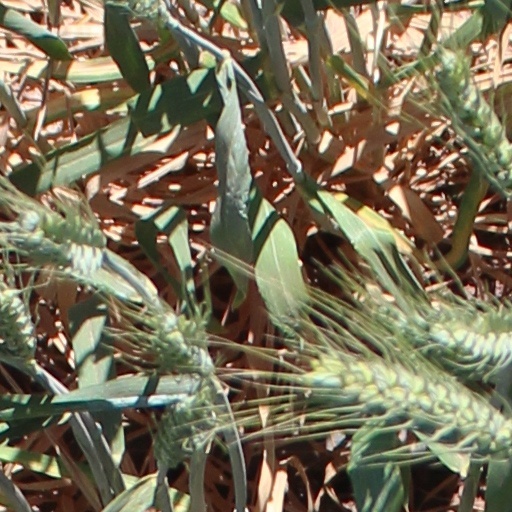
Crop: wheat